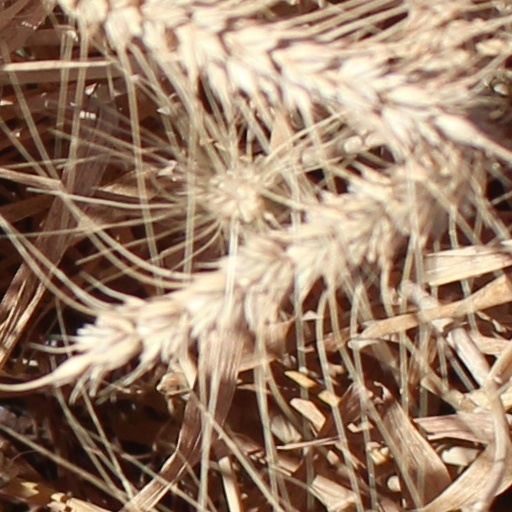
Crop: wheat